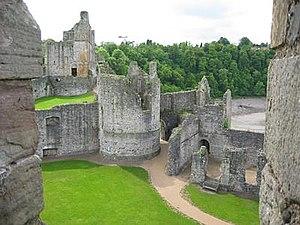
Chepstow est une ville du pays de Galles située au sud du pays dans le comté du Monmouthshire.